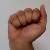
The image shows a hand gesture representing the letter 'A' in Indian Sign Language.